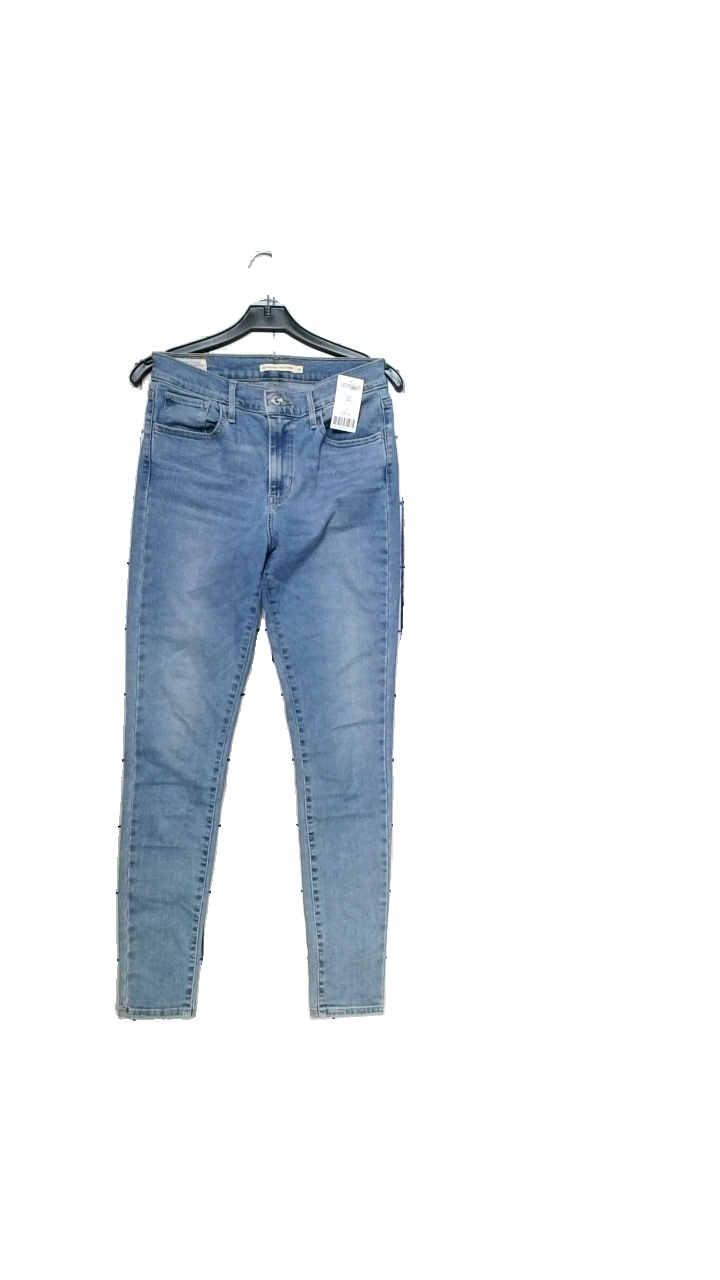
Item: Jeans (Ladies)
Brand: Levi's
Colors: Blue
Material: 85% cotton, 9% polyester, 6% elastane
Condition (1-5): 4
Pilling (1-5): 4
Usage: Reuse
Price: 150-250